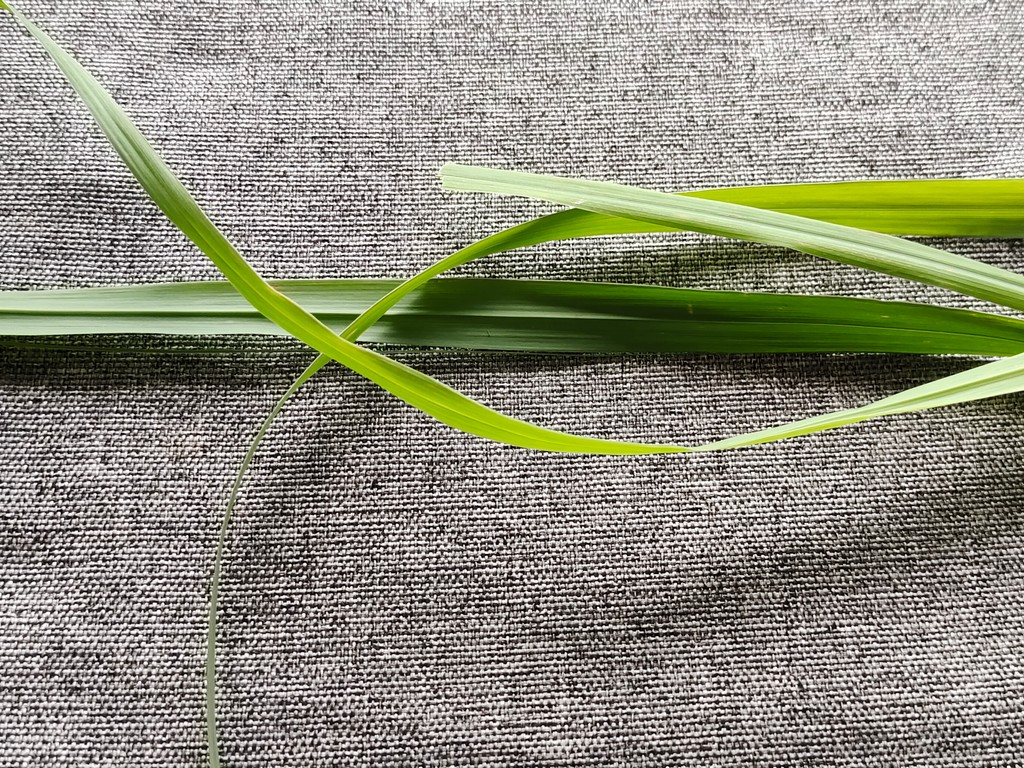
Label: Healthy